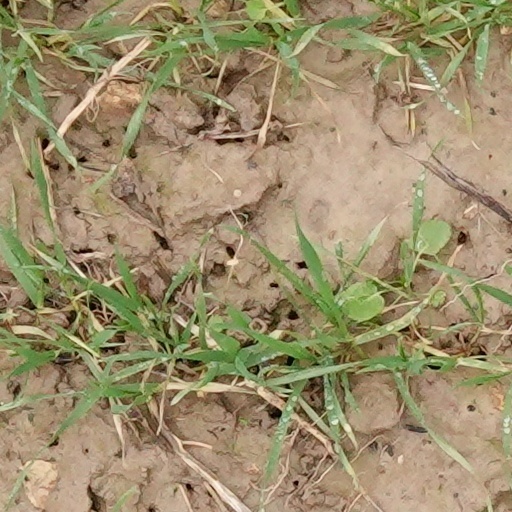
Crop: wheat